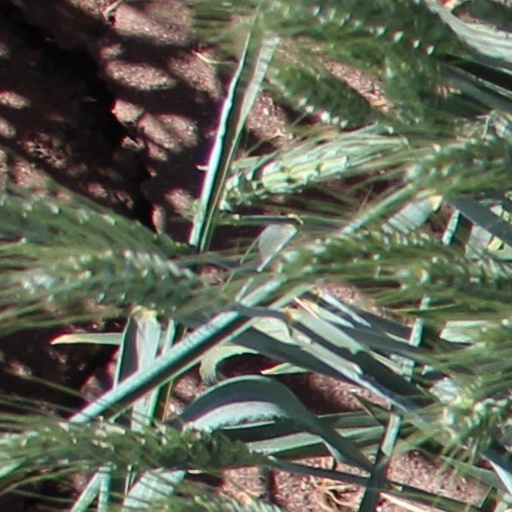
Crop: wheat